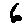
Label: 6